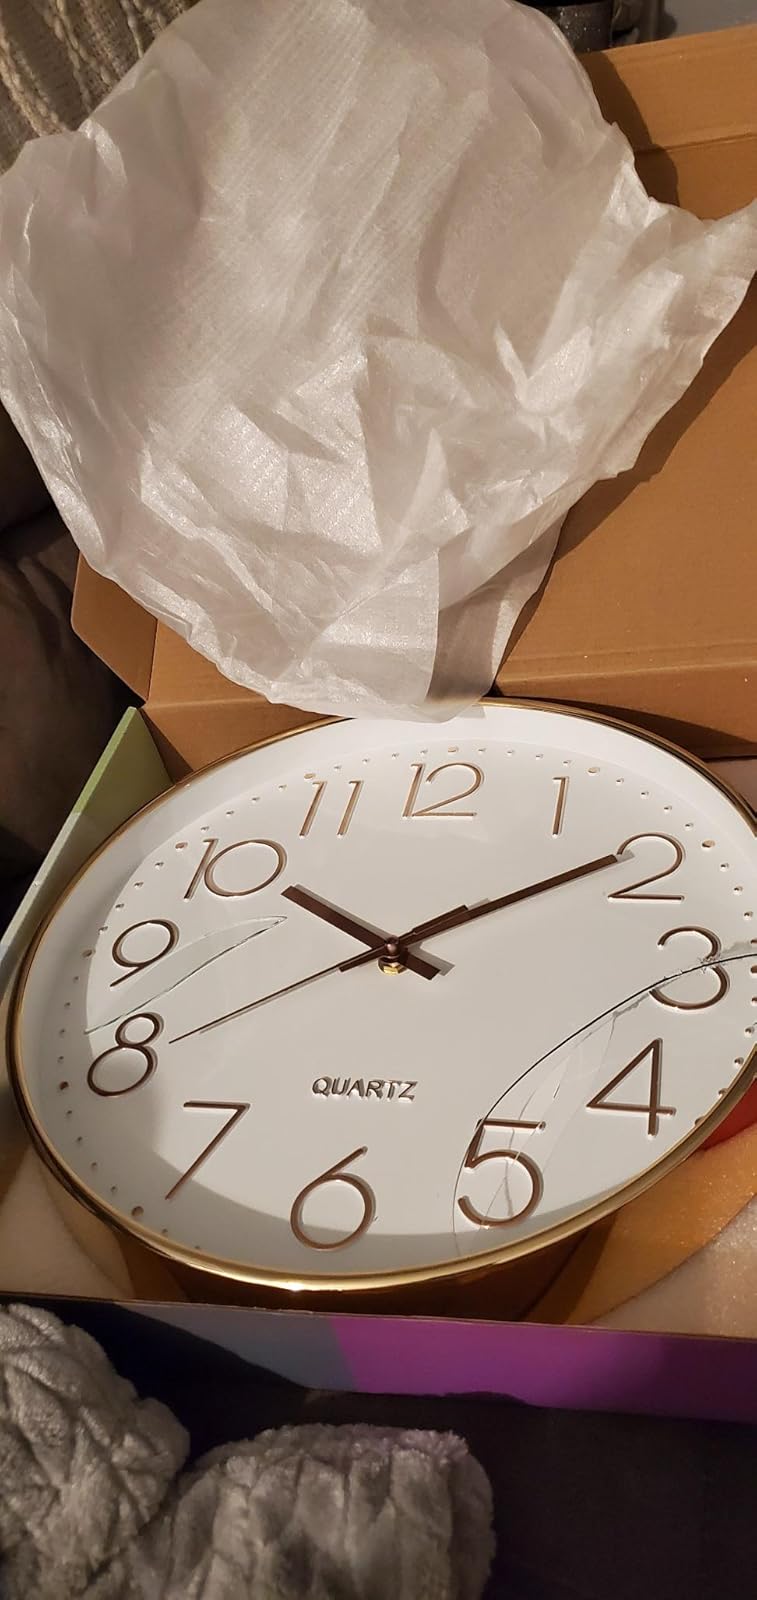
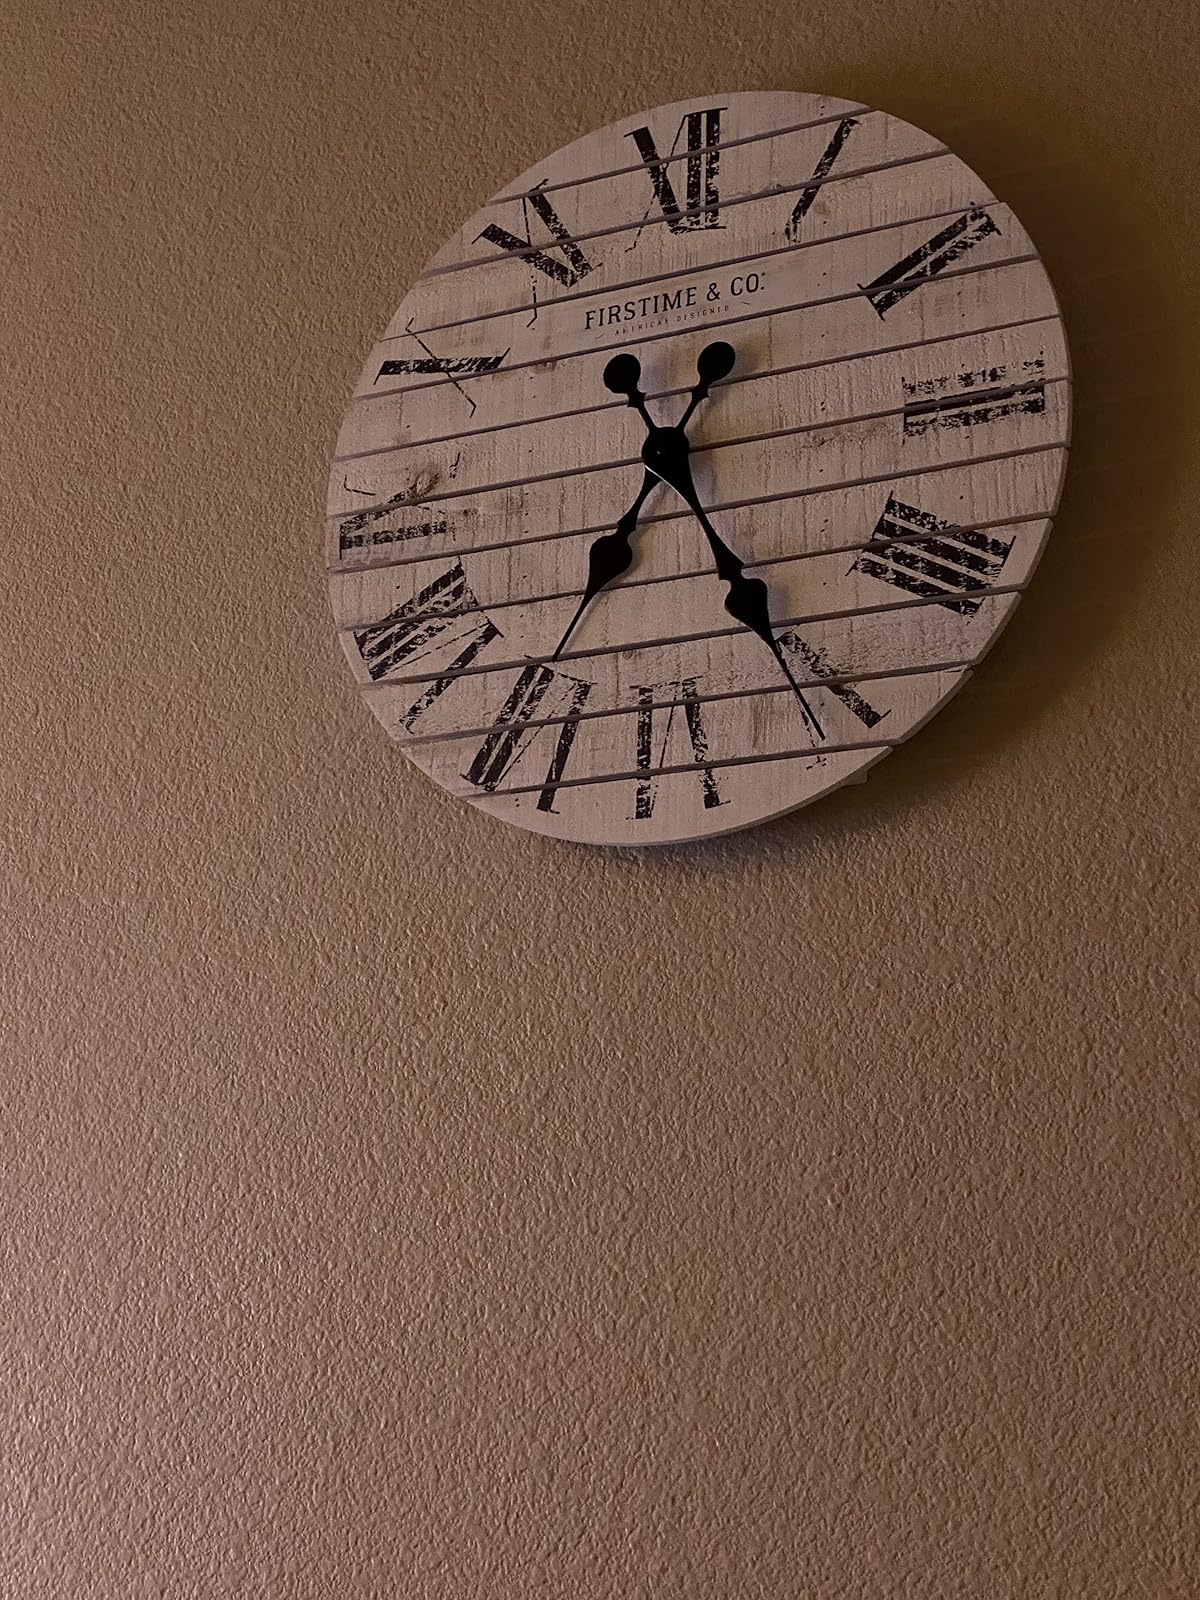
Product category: clock
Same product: no